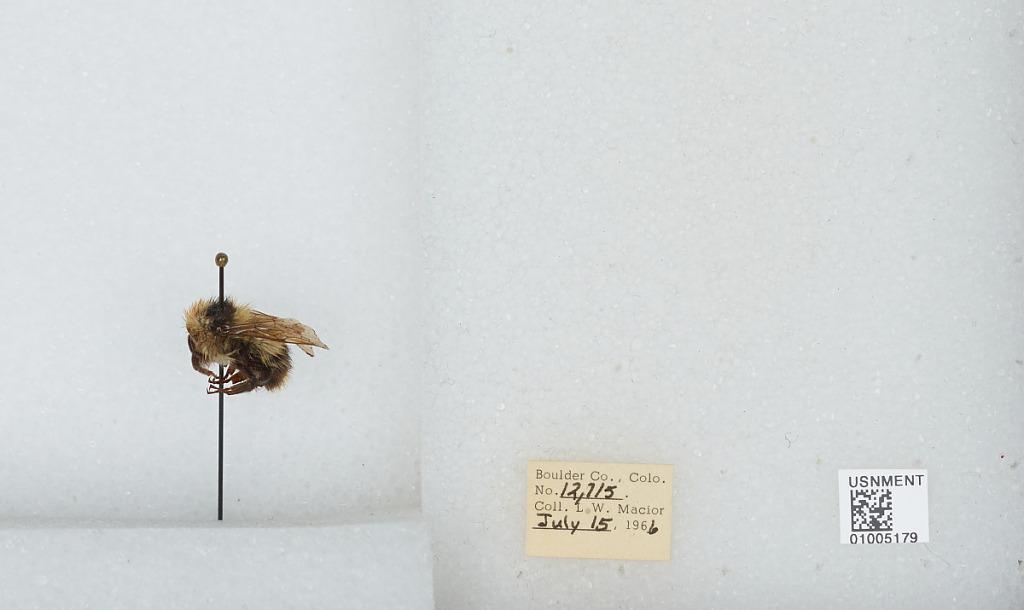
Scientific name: Bombus (Alpinobombus) balteatus Dahlbom
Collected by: L. Macior
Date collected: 1966-7-15
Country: United States
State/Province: Colorado
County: Boulder
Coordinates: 40.0275, -105.252